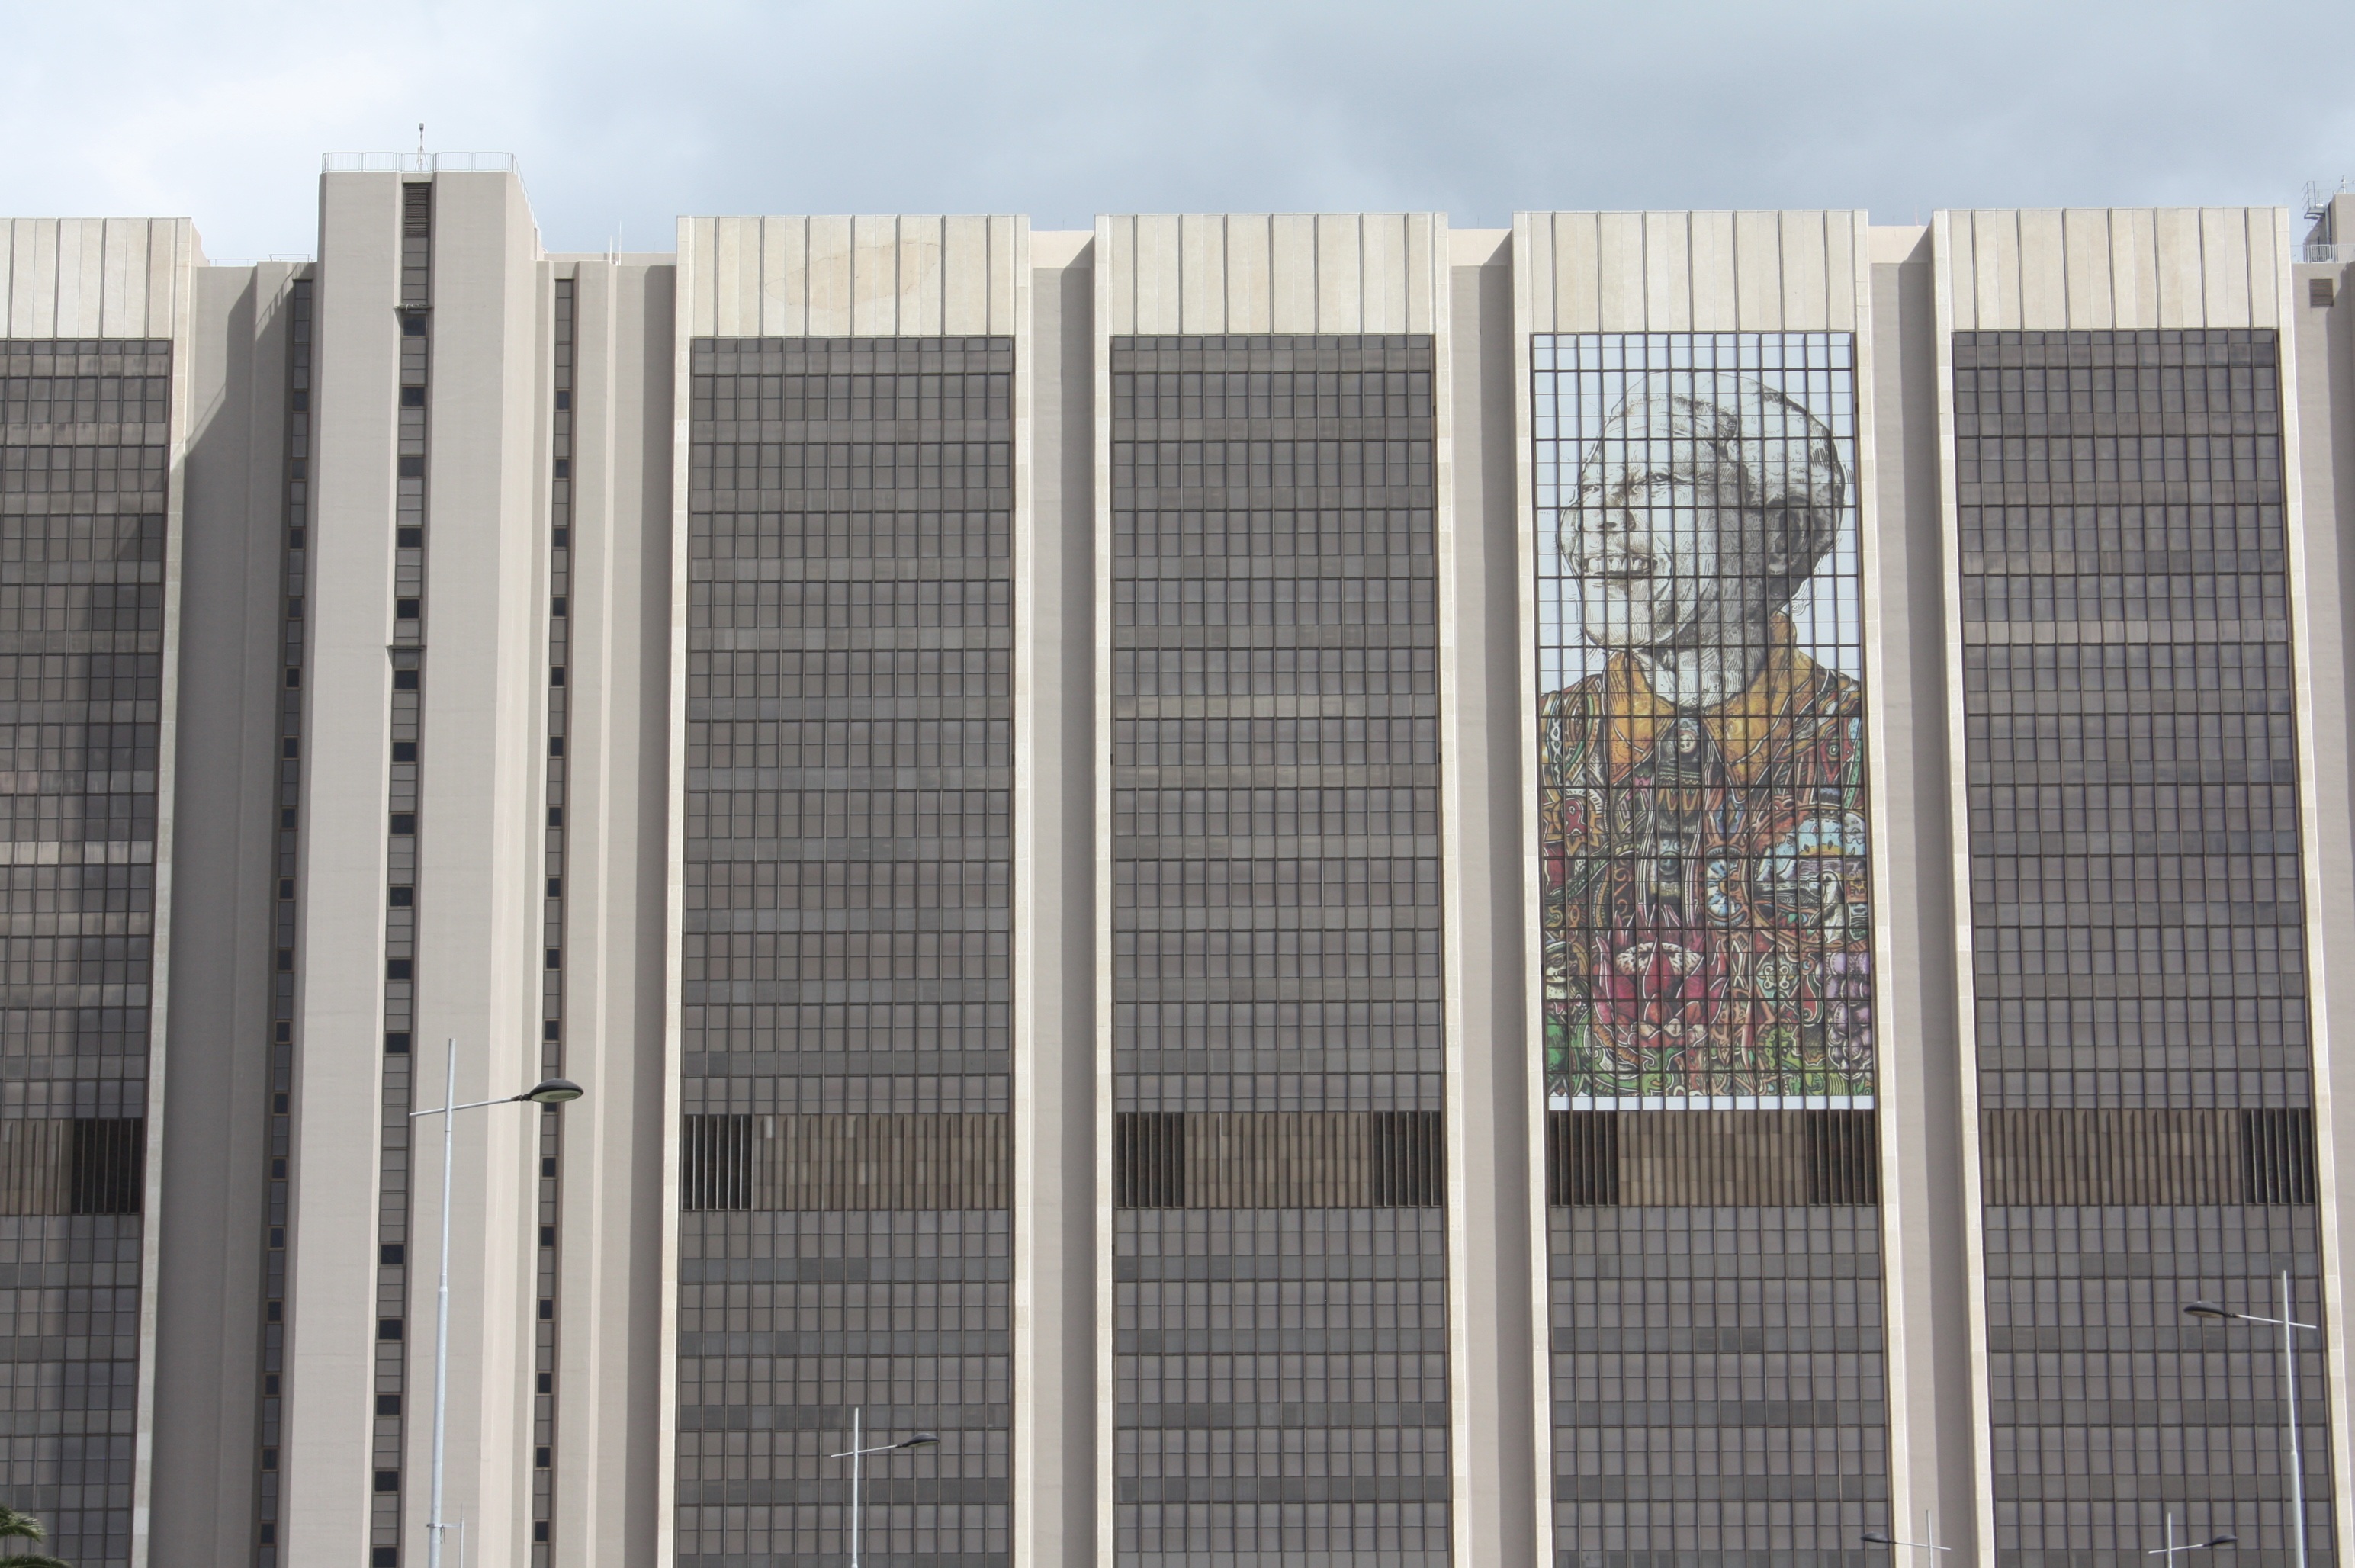
architecture, window, building, home, skyscraper, downtown, travel, facade, tower block, condominium, south africa, cape town, mandela, window covering